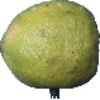
Label: Limes 1